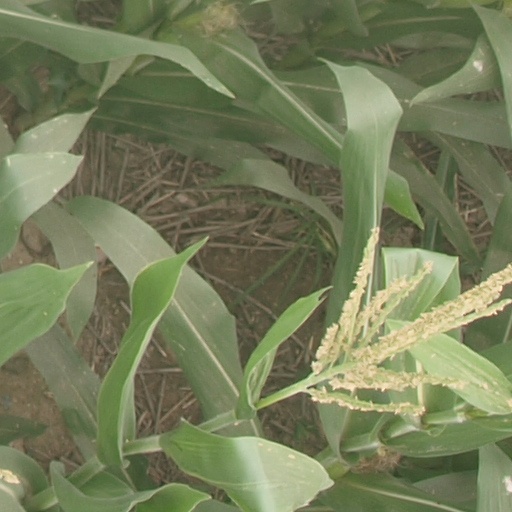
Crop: maize; corn